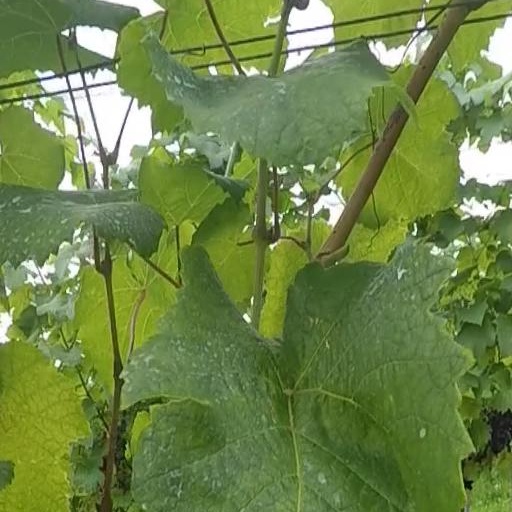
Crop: grape